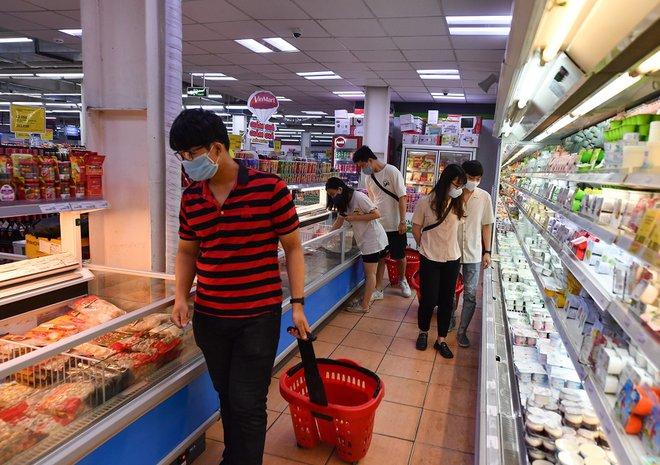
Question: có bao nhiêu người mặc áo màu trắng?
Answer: có bốn người mặc áo màu trắng